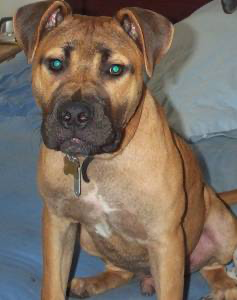
Animal: dog
Breed: american pit bull terrier